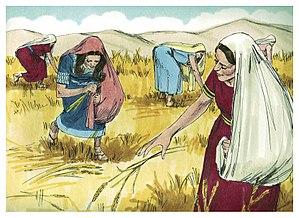
Illustration biblique du livre de la Ruth chapitre 2 עברית: 2 האיור המקראי של change me! פרק हिन्दी: {{{hi}}} अध्याय change me! की पुस्तक की बाइबिल चित्रण Bahasa Indonesia: Ilustrasi Alkitab dari Kitab Rut pasal 2 Italiano: Illustrazione biblica del libro della change me! Capitolo 2 日本語: change me!2章の本の聖書の実例 Jawa: Ilustrasi Alkitab saking Kitab Rut pasal 2 한국어: change me! 2 장 장부의 성경 그림 Bahasa Melayu: Ilustrasi Alkitab dari Kitab Rut pasal 2